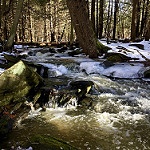
Scene: Outdoor